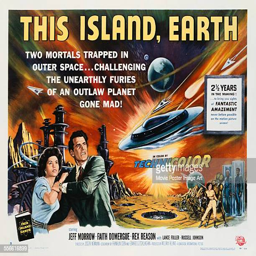
a poster for horror film starring actors